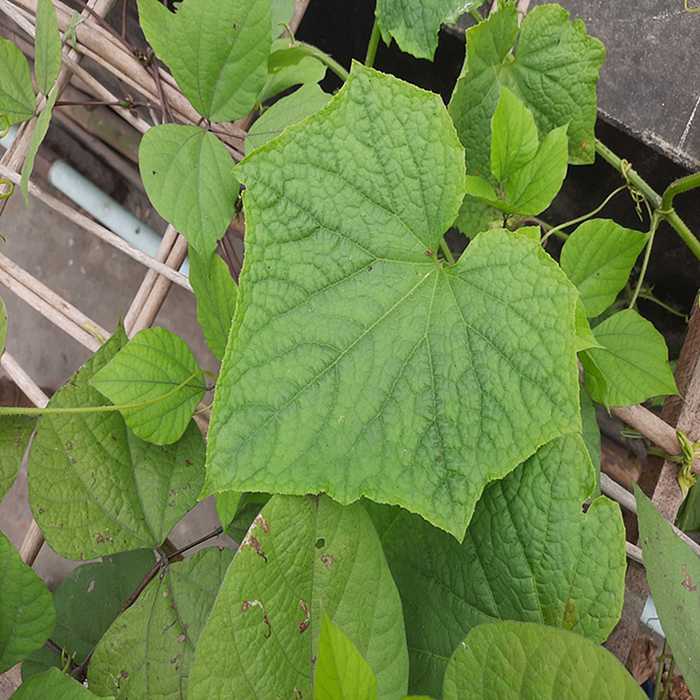
Plant: Cucumber
Label: Fresh leaf